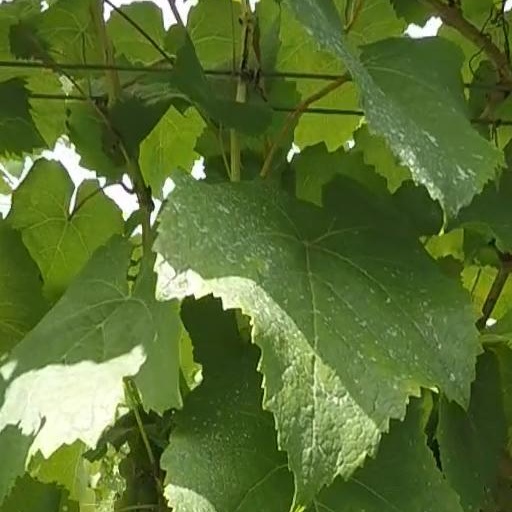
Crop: grape